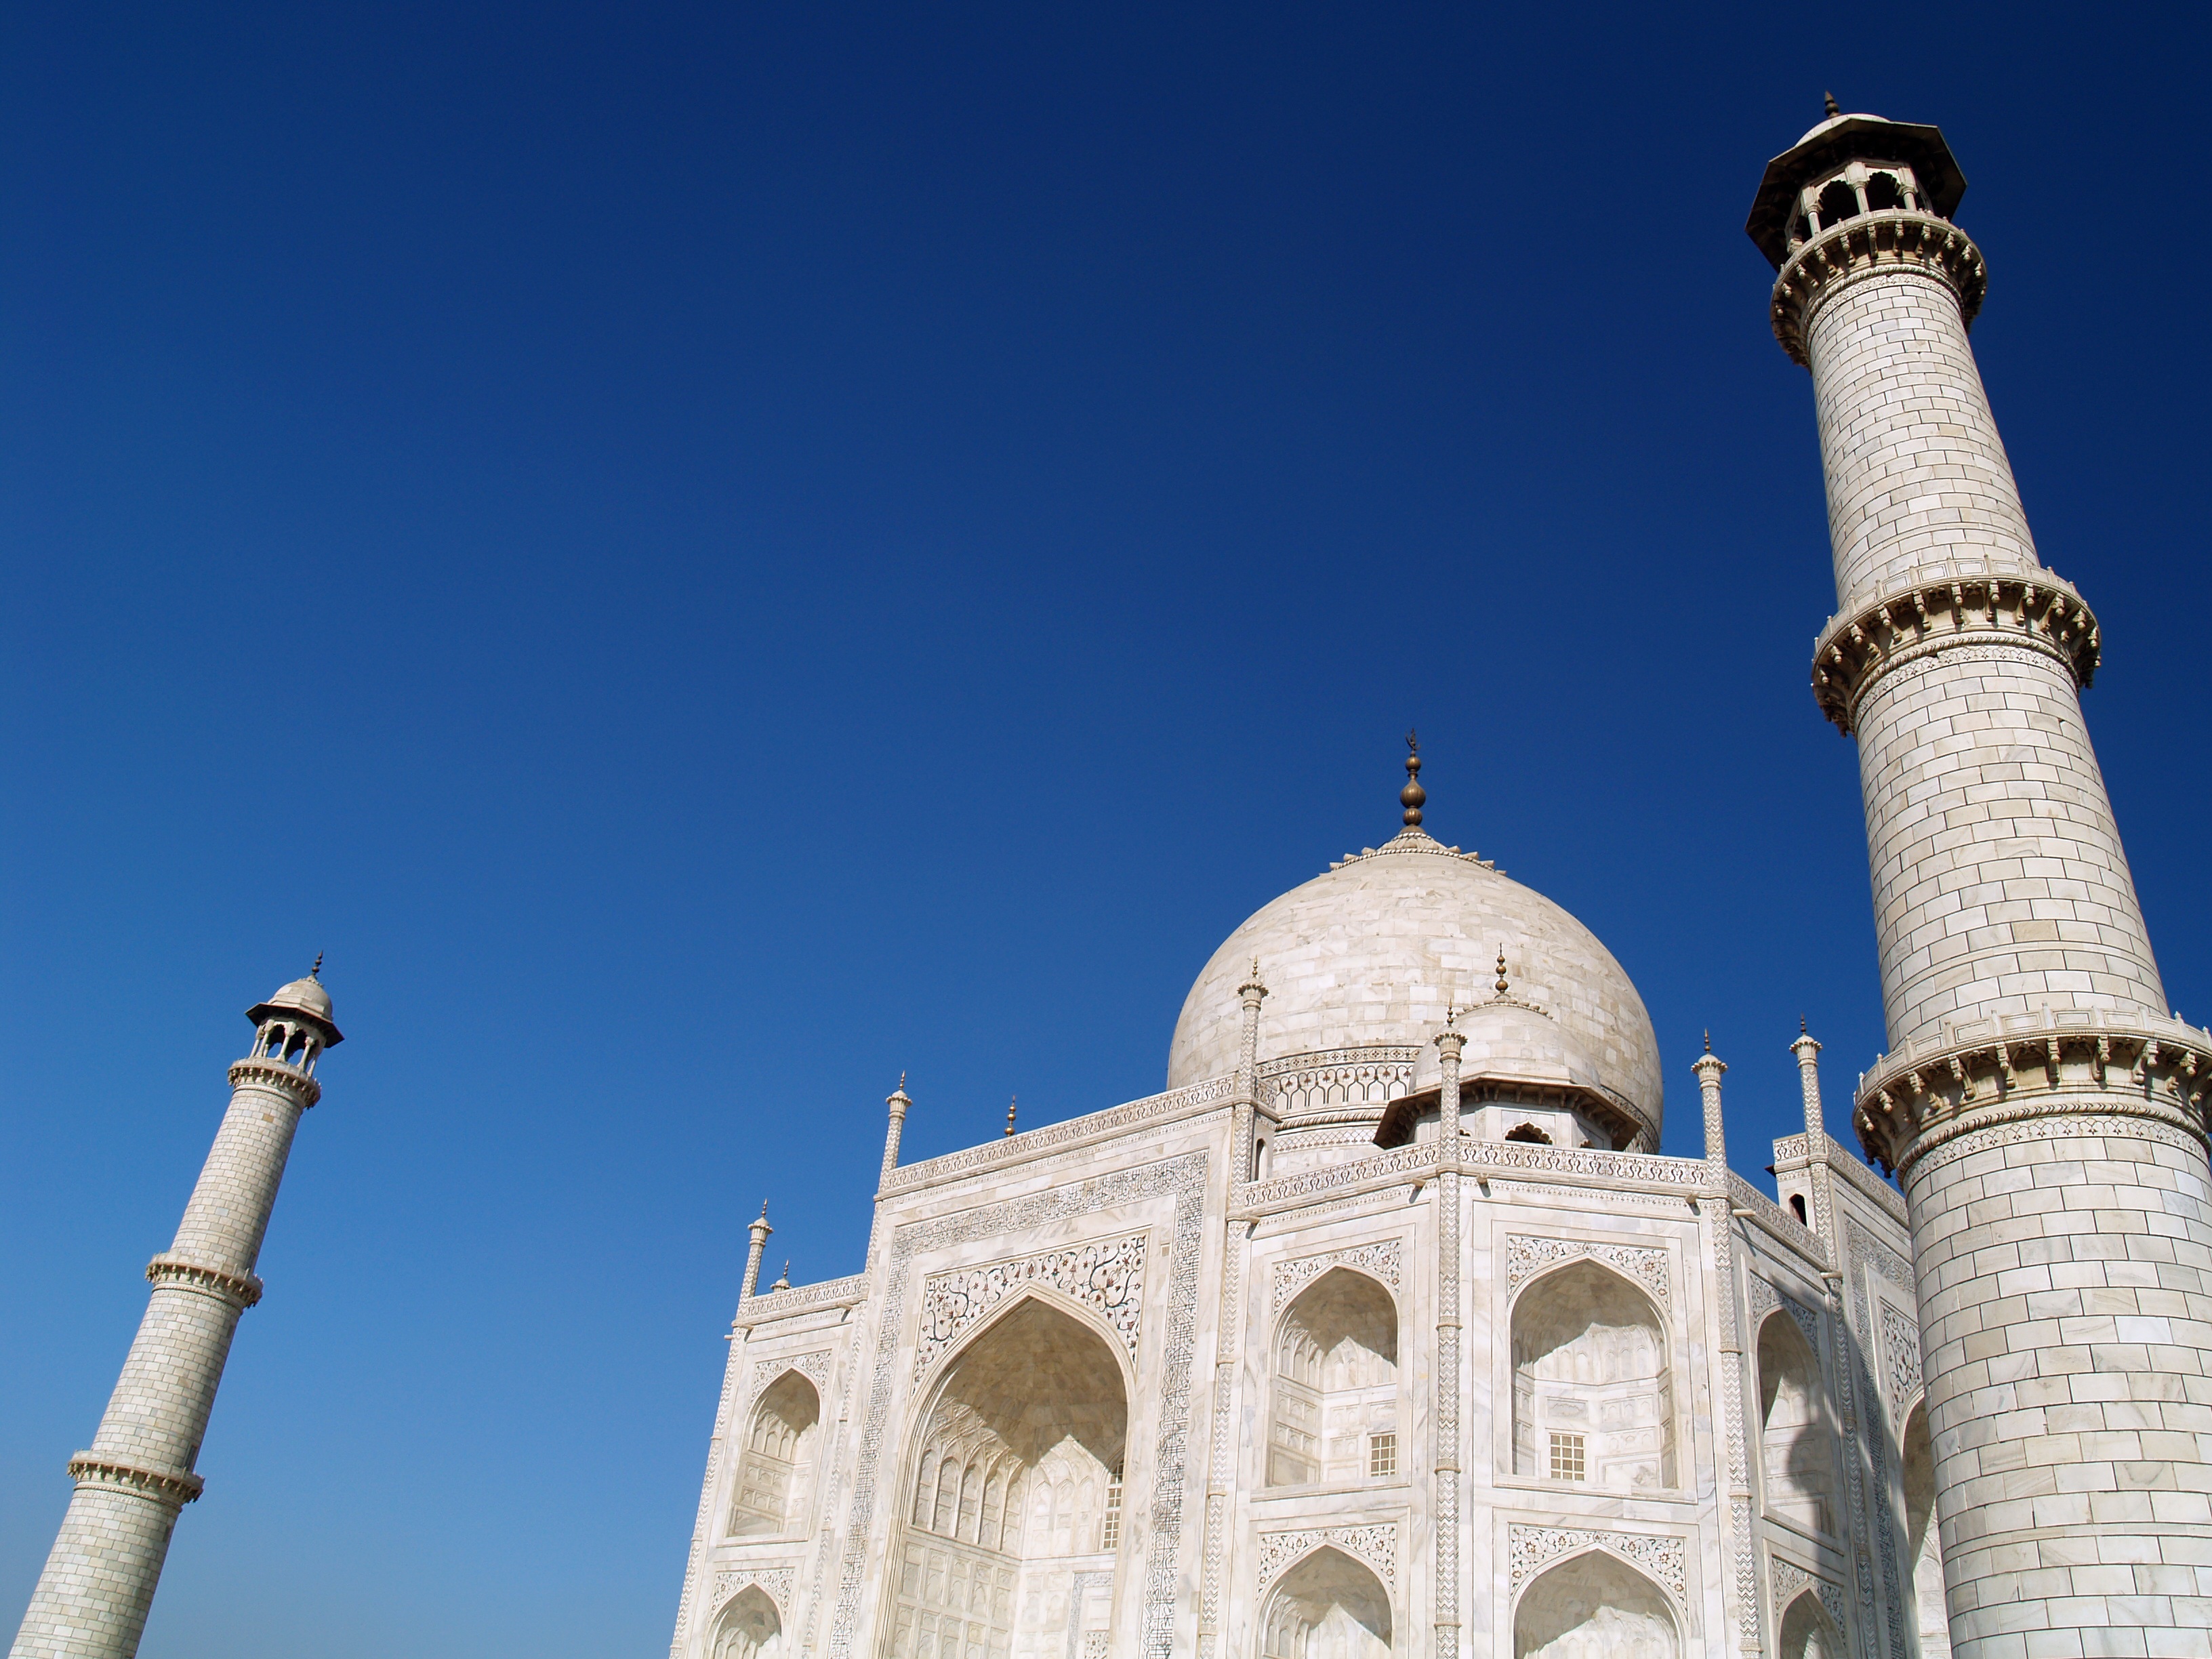
architecture, sky, building, monument, tower, landmark, place of worship, spire, marble, mosque, wonder, india, tomb, emperor, agra, taj, mahal, mausoleum, mughal